Ben Bradshaw

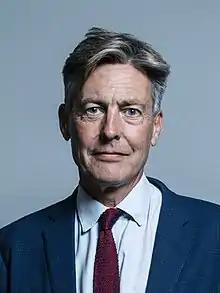
Official portrait, 2017

Sir Benjamin Peter James Bradshaw (born 30 August 1960) is a British politician who served as Secretary of State for Culture, Media and Sport from 2009 to 2010. A member of the Labour Party, he served as Member of Parliament (MP) for Exeter from 1997 to 2024. Before entering politics he worked as a BBC Radio reporter.